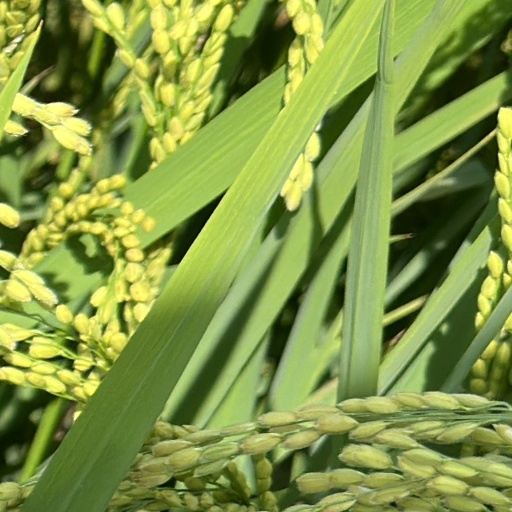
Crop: rice